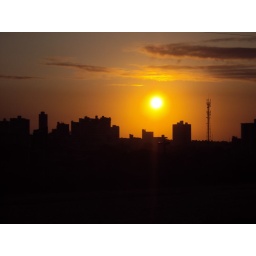
We build up castles In the sky and in the sand